Thames, New Zealand

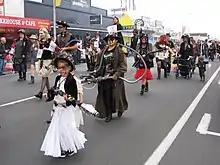
People parading in costume at the Thames steampunk festival

Thames was formed from two historic towns, Grahamstown and Shortland, of which many original buildings still stand. Shortland was to the south of Thames and was founded on 27 July 1867 when James Mackay, civil commissioner for the Hauraki District, concluded an agreement with local Māori. The land was rented for mining purposes for the sum of £5,000 per year, a colossal sum in the mid 19th century. This agreement secured the rights to local mineral deposits leading to the proclamation of the Thames Goldfield on 1 August. The leasing of the land for such a huge income was a source of great envy by other Maori iwi and hapu.